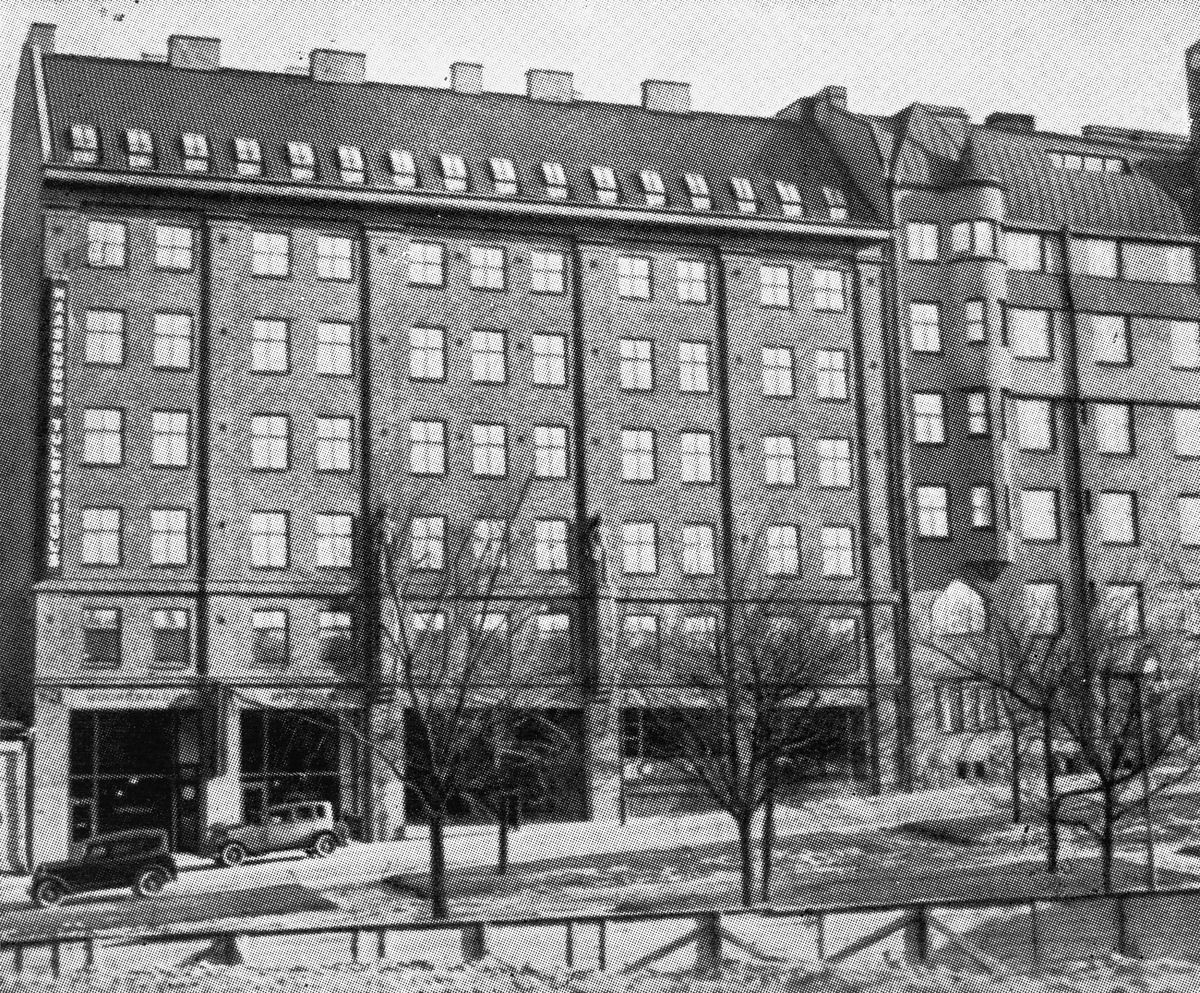
Maalaistentalo, Simonkatu 6, Helsinki.
The Farmers' House in 6 Simonkatu Street, Helsinki.
sisällön kuvaus: Maalaistentalo, Simonkatu 6, Helsinki, on Jussi ja Toivo Paatelan suunnittelema rakennus, jonka omistaa Pellervo-seura ja Maataloustuottajain Keskusliitto MTK. Rakennuksessa sijaitsee myös Maaseudun Tulevaisuuden toimitus. Kuva 1900-luvun alkupuolelta. Kohopainossa tehty vedos sanomalehden kuvalaatasta. content description: The Farmers' House in 6 Simonkatu Street, Helsinki, was designed by  Jussi ja Toivo Paatela. The building is owned by the Pellervo Society and MTK, the Central Union of Agricultural Producers and Forest Owners in Finland, and houses the editorial staff of Maaseudun Tulevaisuus, a Finnish newspaper. A print made by letterpress printing from a metal newspaper printing plate.
Vuosi: 1900
Paikka: Suomi, Helsinki, Kamppi, Suomi, Helsinki, Kamppi, Simonkatu 6
Aiheet: Sanomalehti Maaseudun Tulevaisuus; Pellervo-seura; painaminen; kemigrafia; painolaatat; kuvalaatat; autotypiat; rasterilaatat; kuvanvalmistus; painokuvat; kamppi; painolaatta; kuvalaatta; graafinen ala; graafinen teollisuus; kirjapainoala; kirjapainotaito; kirjapainotekniikka; kohopaino; painomenetelmät; painotekniikka; painotuotteet; sanomalehdet; valokuvat; toimitilat; toimipaikat; rakennukset; Maaseudun Tulevaisuus; newspaper; building; printing; relief printing; typographic printing; letterpress printing; chemigraphy; metal printing plates; engravings; engraved plates; photoengravings; etchings; photo-etched plates; cuts; blocks; halftones; illustration technology; newspaper illustrations; images; prints; impressions; photograps